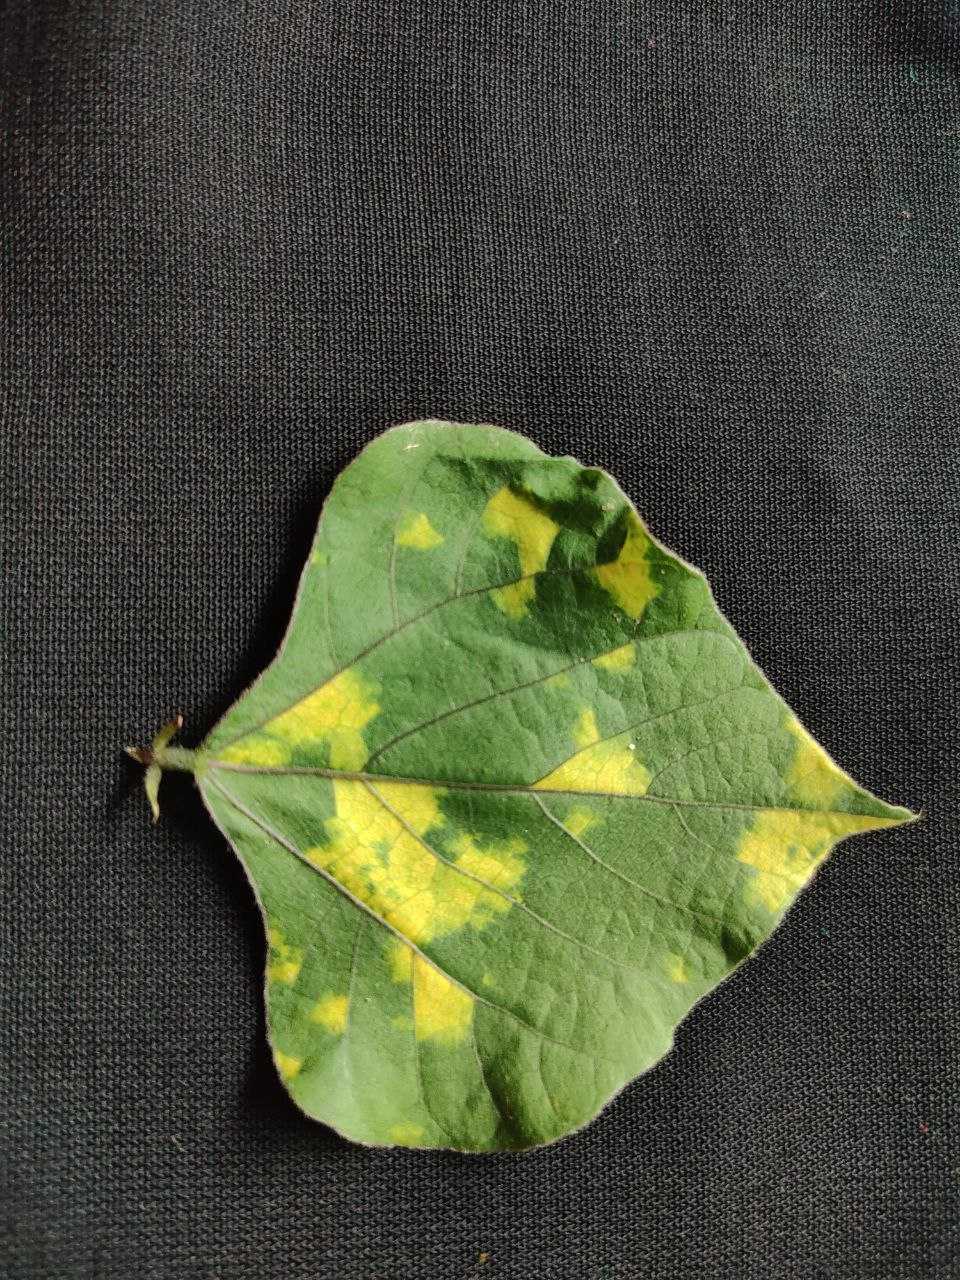
Crop: bean
Leaf condition: Mosaic Virus